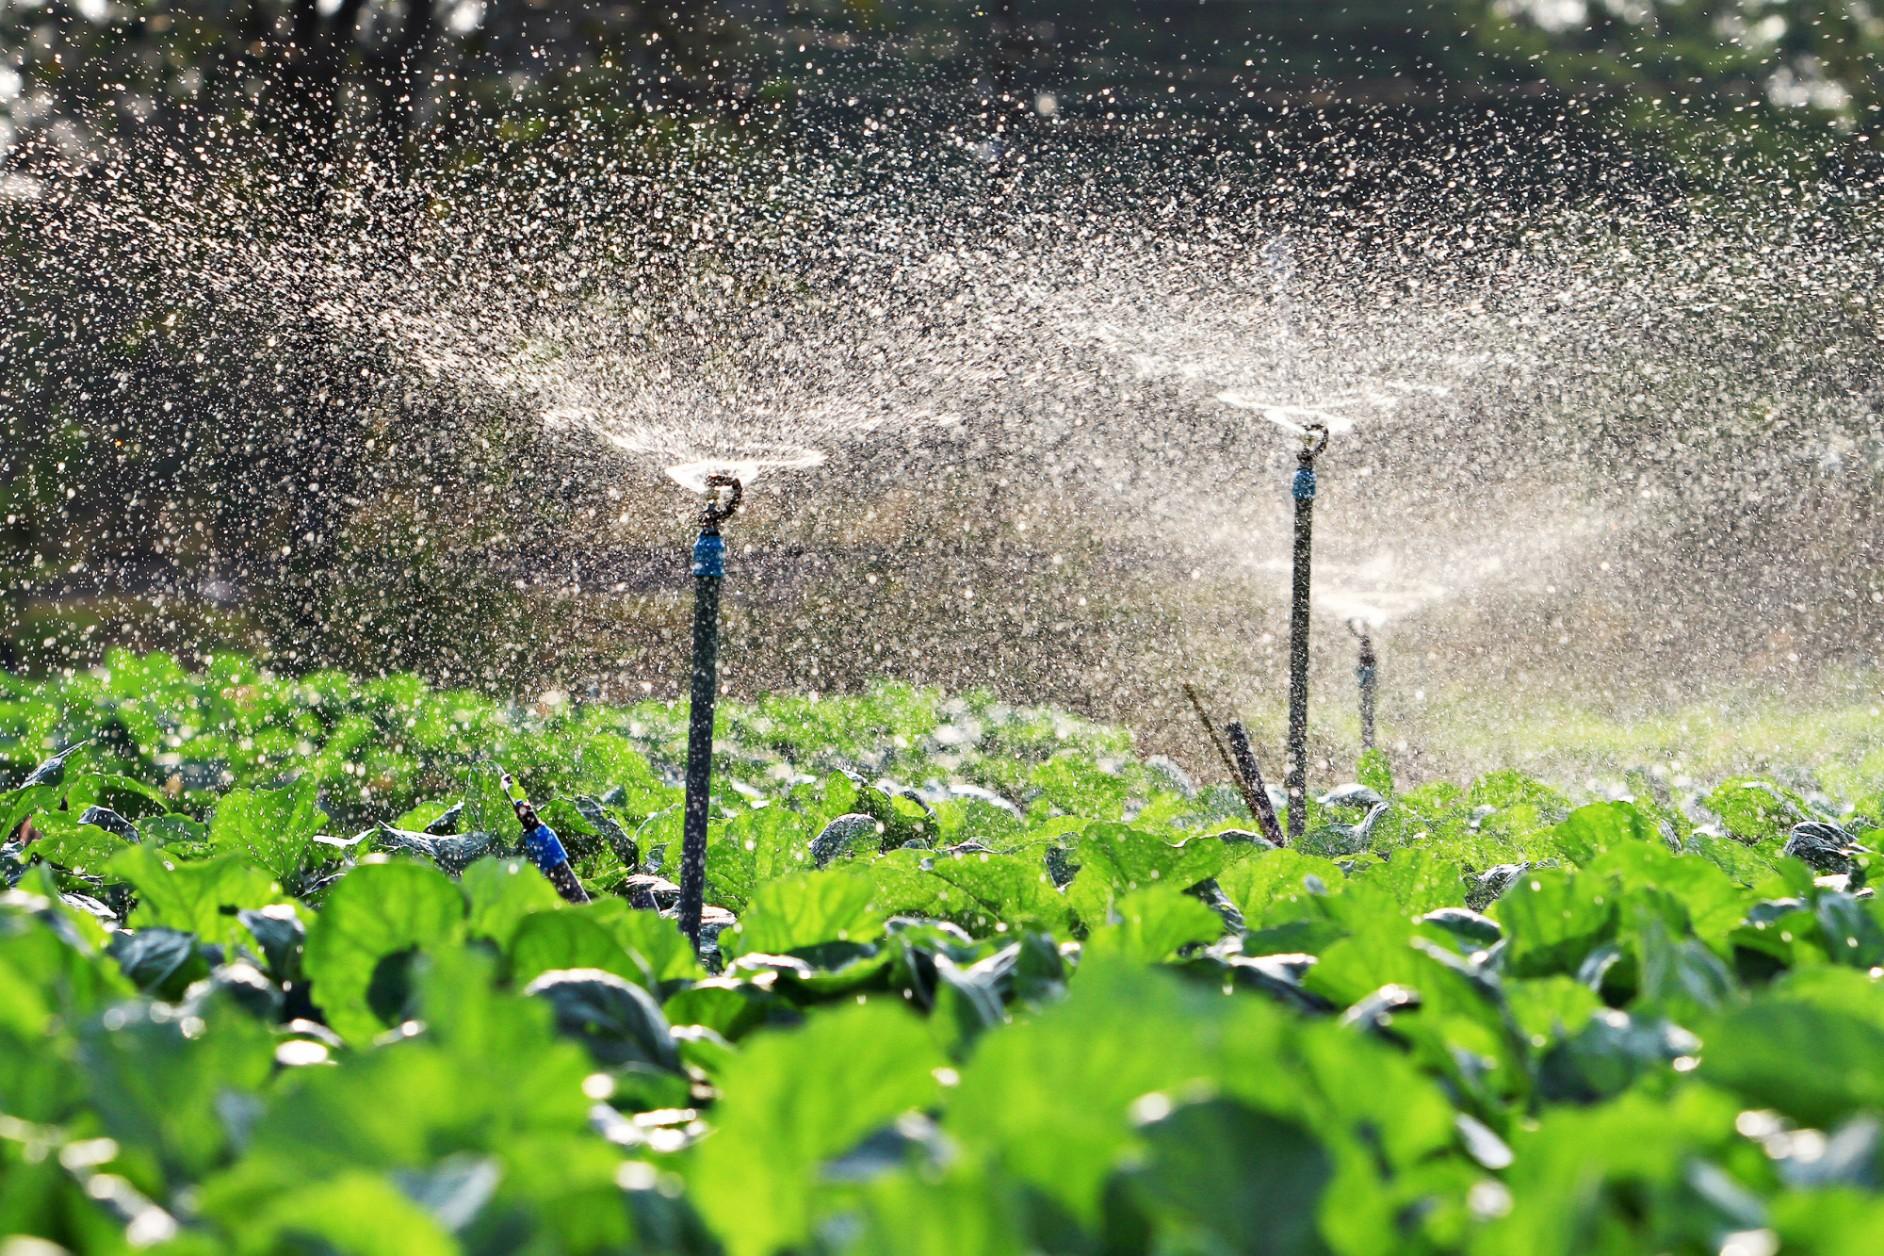
Humu ni shambani na tunaona uvumbuzi wa kisasa ambao unatumika mabomba au mifereji katika umwagiliaji maji na madawa kwa minajili ya mimea kumea kwa uzuri bila shida yoyote au bila ugonjwa.